Kedarnath

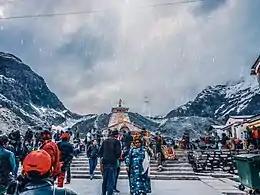
View of kedarnath Temple during snowfall

Kedarnath is located at a distance of 223 km from Rishikesh in Uttarakhand and close to the source of the Mandakini River at the height of above sea level. The township is built on a barren stretch of land on the shores of Mandakini River. Behind the town and the Kedarnath Temple, stands Kedarnath peak at , the Kedar Dome at and other peaks of the range.